Afghanistan

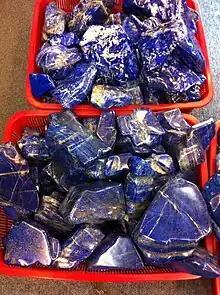
Lapis lazuli stones

Several types of mammals exist throughout Afghanistan. Snow leopards, Siberian tigers and brown bears live in the high elevation alpine tundra regions. The Marco Polo sheep exclusively live in the Wakhan Corridor region of north-east Afghanistan. Foxes, wolves, otters, deer, wild sheep, lynx and other big cats populate the mountain forest region of the east. In the semi-desert northern plains, wildlife include a variety of birds, hedgehogs, gophers, and large carnivores such as jackals and hyenas.